Market sentiment

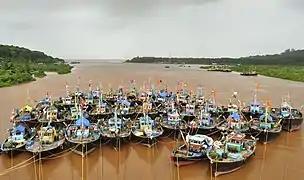
"All boats float or sink with the tide."

Finally the fifth source of investor attention can also depend on some non-economic factors. Every day many non-economic events (e.g. news, weather, health condition, etc.) influence our mood, which, in term, influence the level of our risk aversion and trading behavior. Edmans "et al." (2007) discuss the influence of sport events on investors’ trading behavior. The authors report a strong evidence of abnormally negative stock returns after losses in major soccer competitions. The loss effect is also valid after international cricket, rugby, and basketball games. However, Abudy, Mugerman and Shust (2022) document a positive stock market reaction following a victory in the Eurovision song contest. This positive effect is documented in the winning country. The authors attribute this finding to the competition structure: unlike sports tournaments that highlight the loss, the structure of the Eurovision song contest highlights the winner. Kaplanski & Levy (2010) investigate the influence of bad news (aviation disasters) on stock prices. The authors conclude that a bad piece of news (e.g. about aviation disaster) can cause significant drop in stock returns (especially for small and risky stocks). The evidence that the number of sunlight minutes in a particular day influence the behavior of a trader is presented in Akhtari (2011) and Hirshleifer & Shumway (2003). The authors conclude that the "sunshine effect" is statistically significant and robust to different model specifications. The influence of temperature on stock returns is discussed in Cao & Wei (2005).